My Teacher (2022 film)

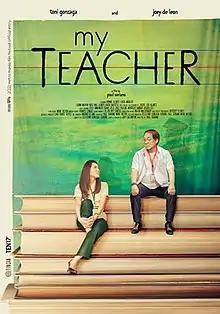
Theatrical release poster

My Teacher is 2022 Philippine comedy drama film directed by Paul Soriano, starring Toni Gonzaga and Joey de Leon. Produced by Ten17P, Tincan Productions and DepEd Entertainment, and distributed by GMA Pictures, it serves as an official entry to the 2022 Metro Manila Film Festival and was released in cinemas nationwide on December 25, 2022.